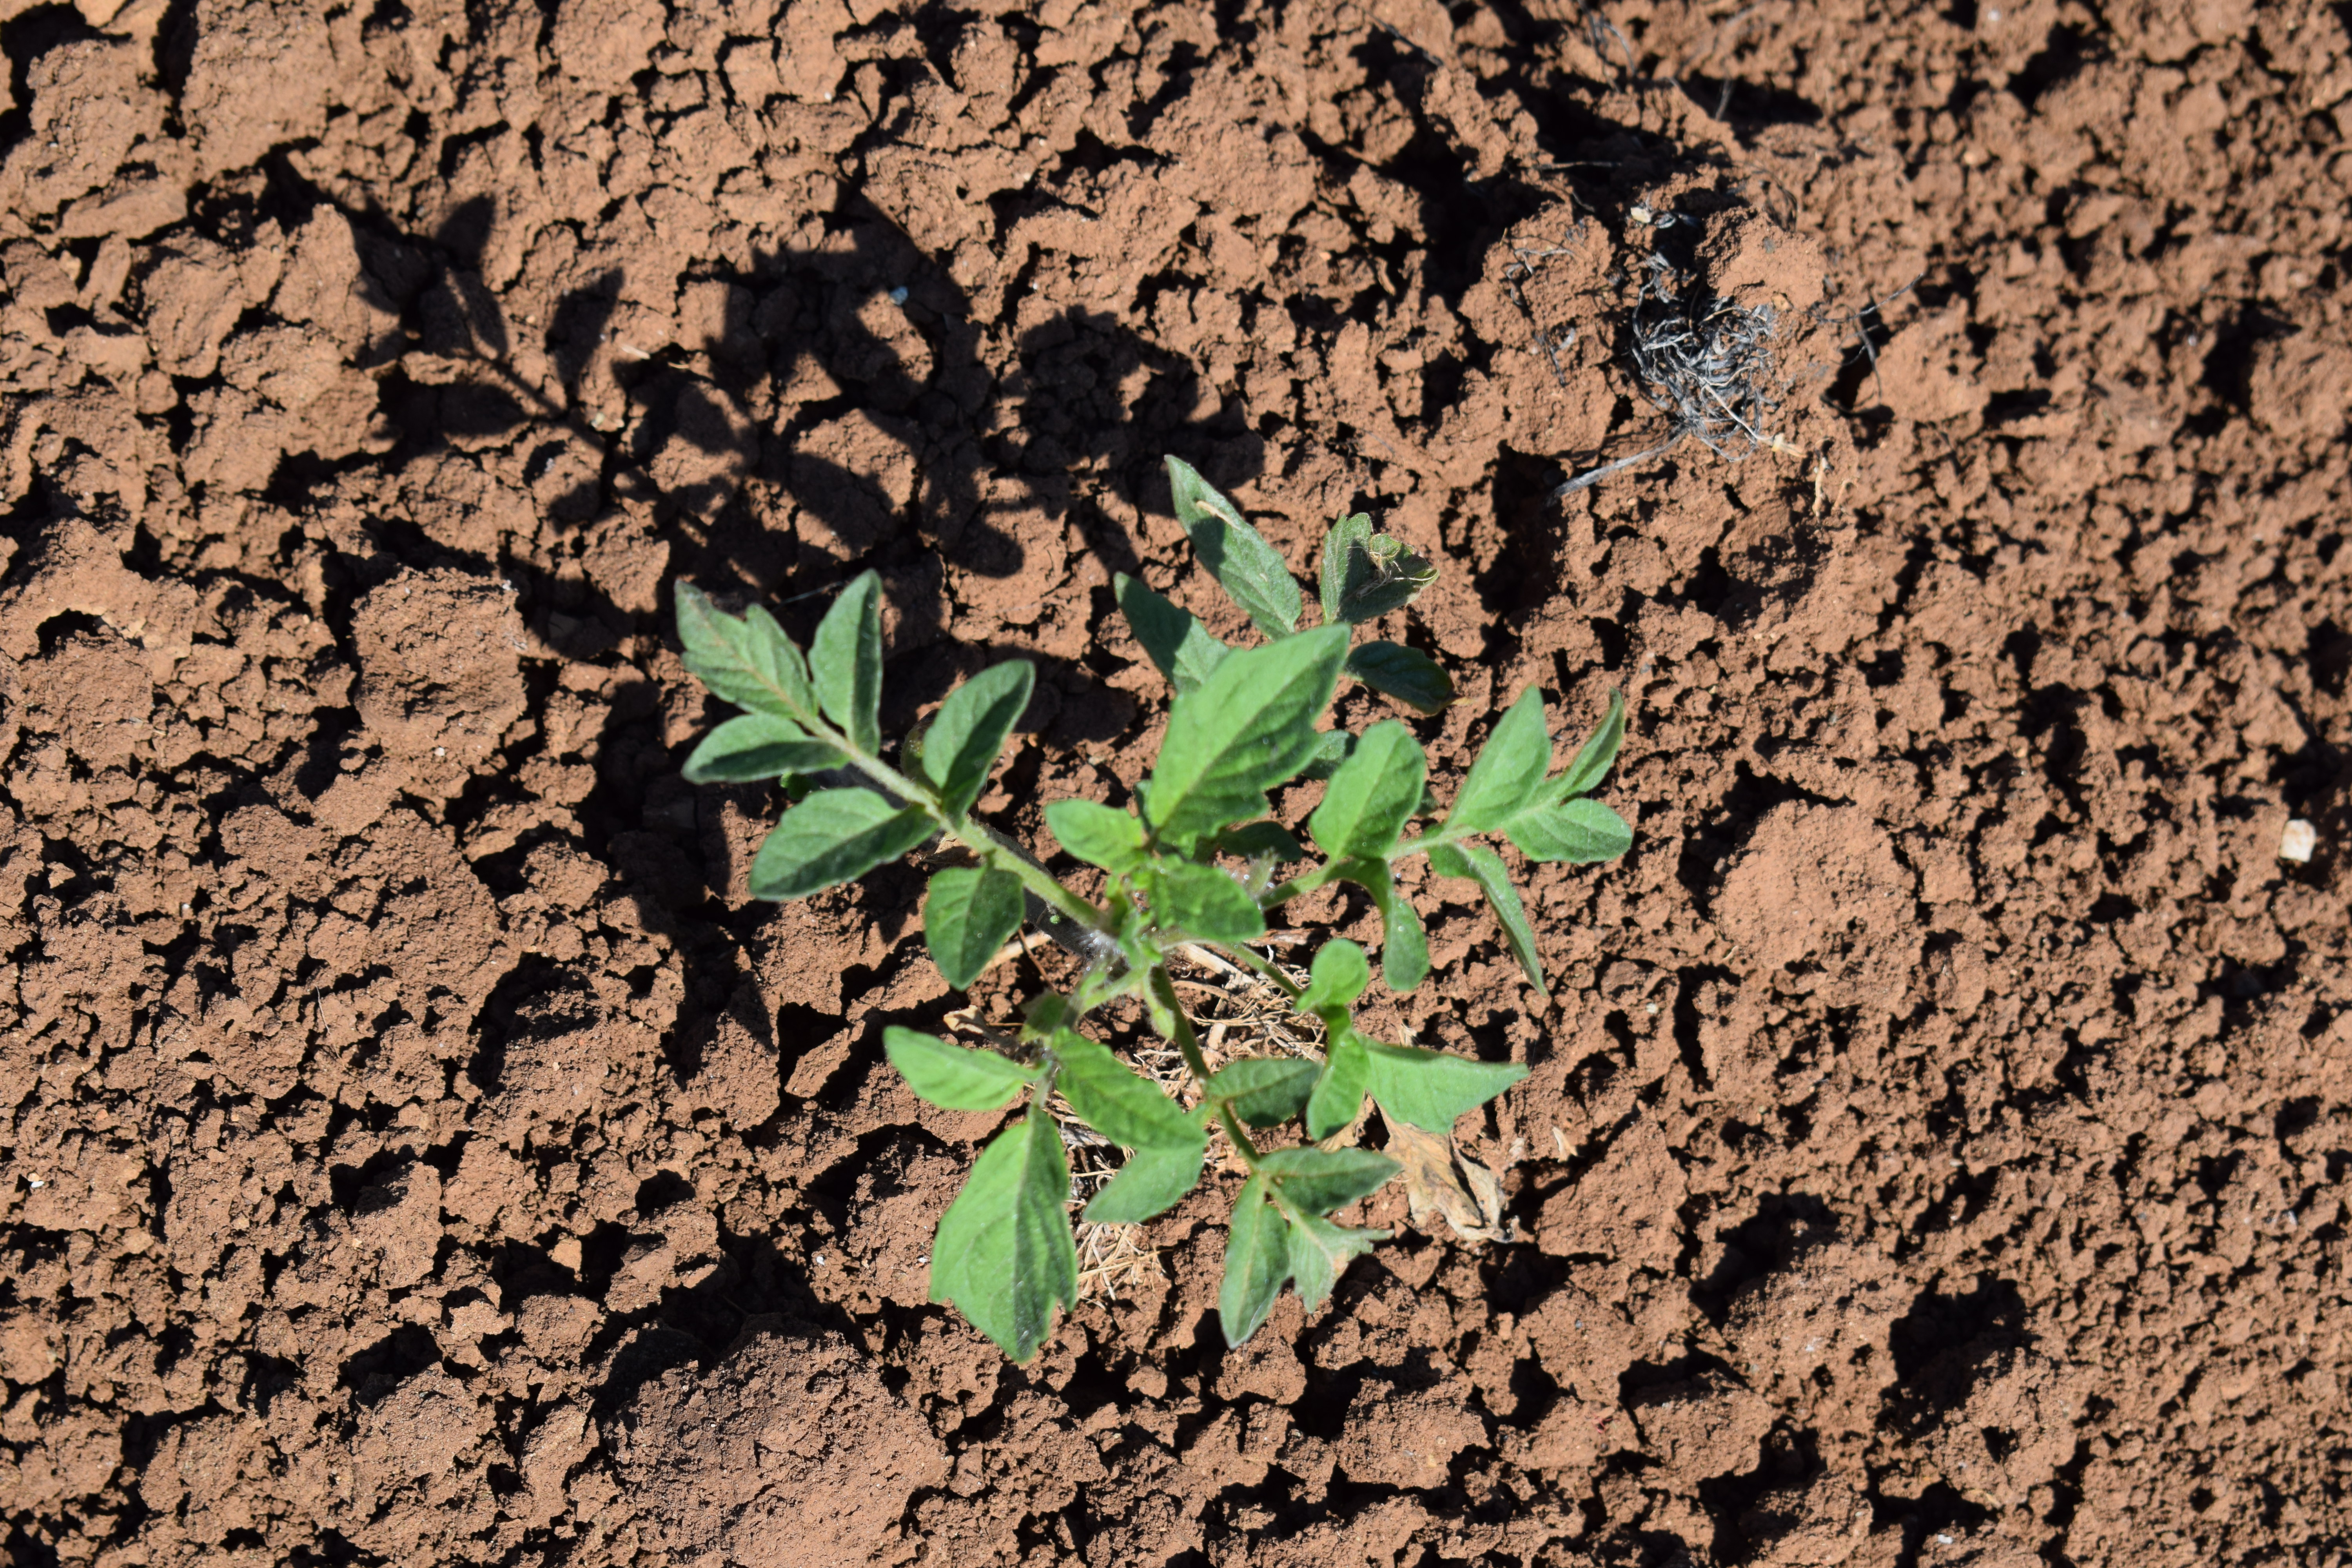
Label: tomato